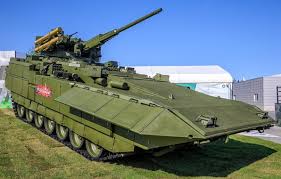
Label: BMP